Beyens (Belgian family)

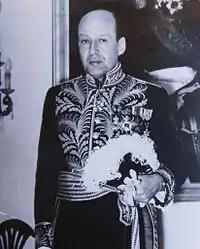
Baron Antoine Beyens (1906–1995), Belgian ambassador

Antoine Nicolas Beyens (Paris, 6 October 1906 – Brussels, 15 December 1995) was the son of Napoleon-Eugène Beyens. He married with Simonne Goüin (Paris 17 February 1911 – Ixelles 15 December 1991), from a wealthy French banking and industrial family, and they had three sons.